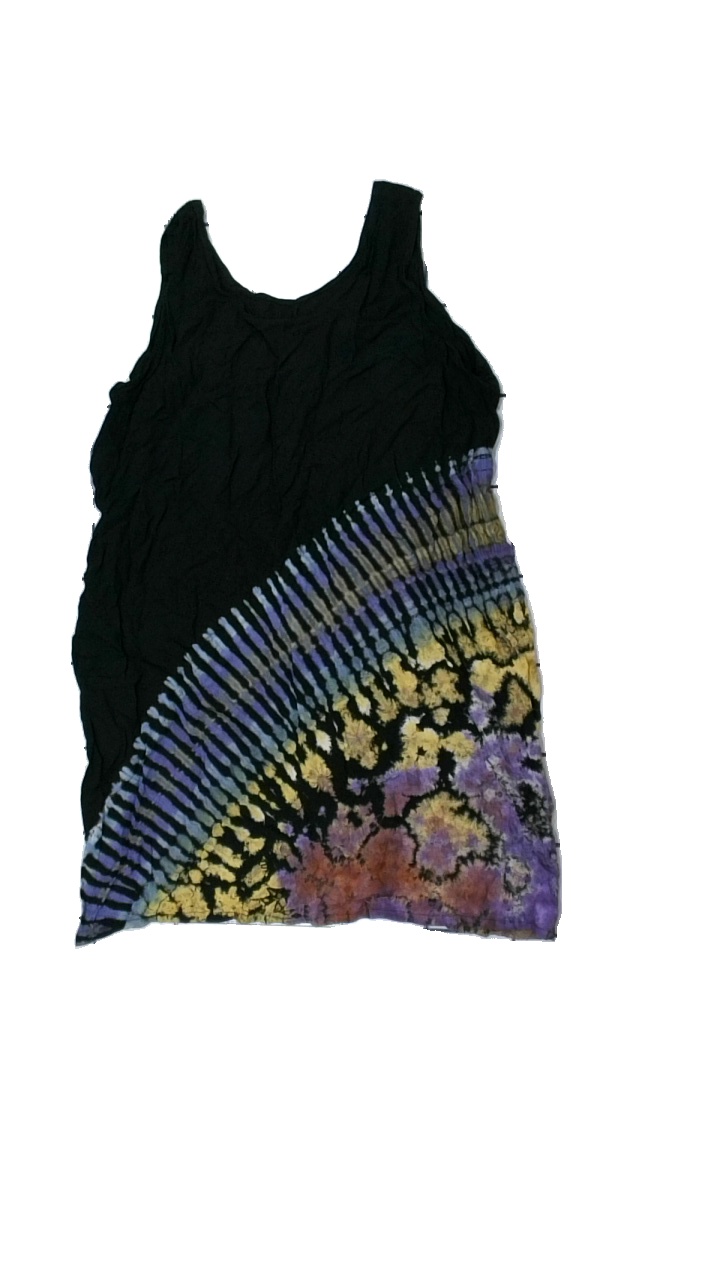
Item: Tank Top (Ladies)
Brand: Missing
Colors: Black, Yellow, Purple
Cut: Oversize
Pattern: Other
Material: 100% visc
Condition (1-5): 3
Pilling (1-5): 4
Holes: Minor
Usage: Reuse
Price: <50